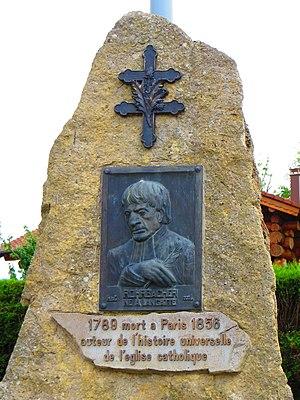
Langatte René François Rohrbacher
René François Rohrbacher, né le 27 septembre 1789 à Langatte, commune proche de la ville de Sarrebourg, et mort le 17 janvier 1856 à Paris, est un prêtre, historien ecclésiastique et homme politique français.